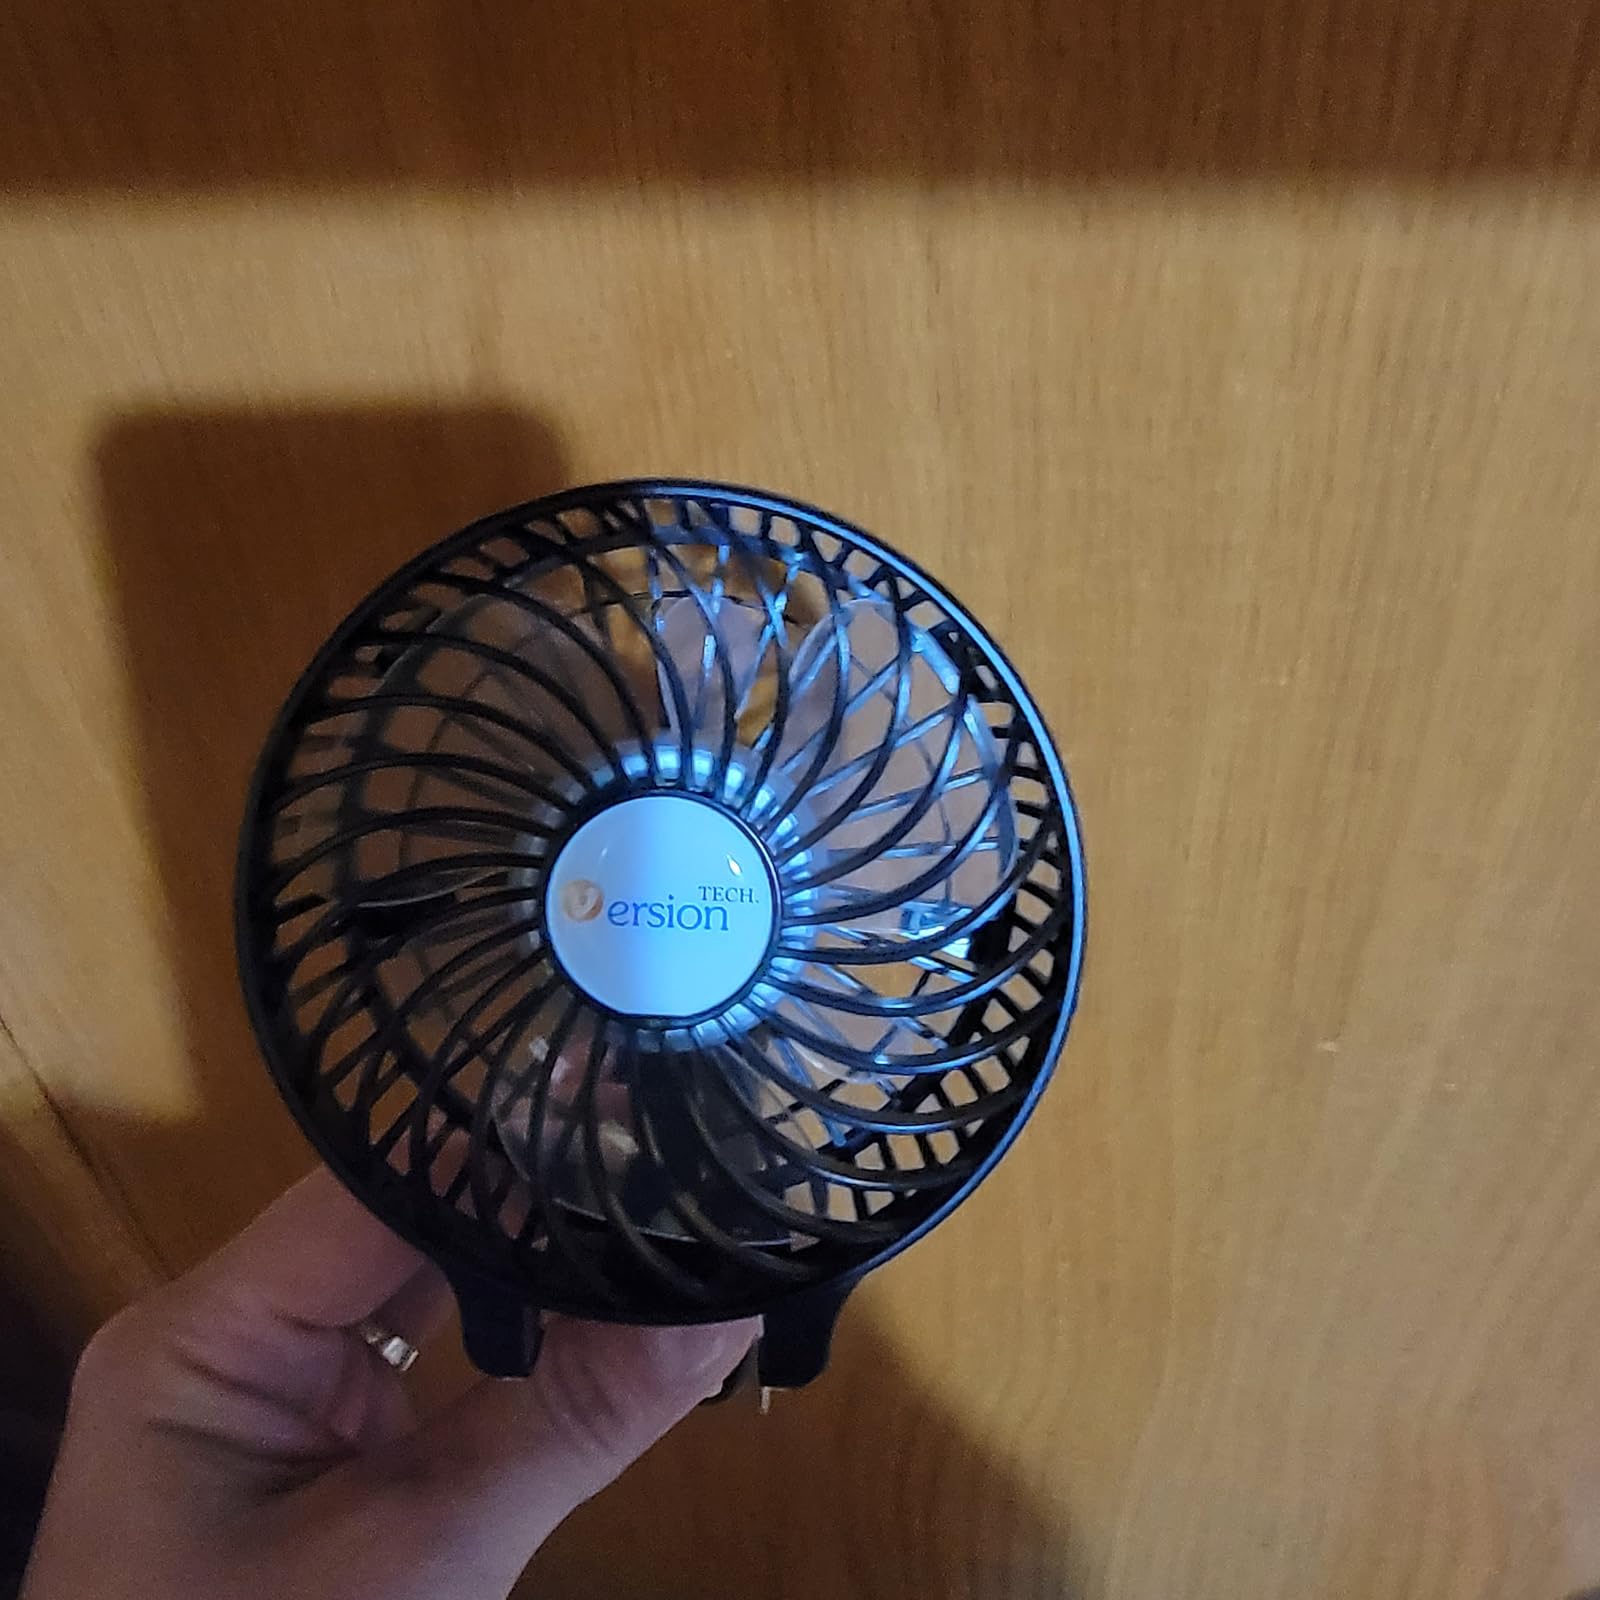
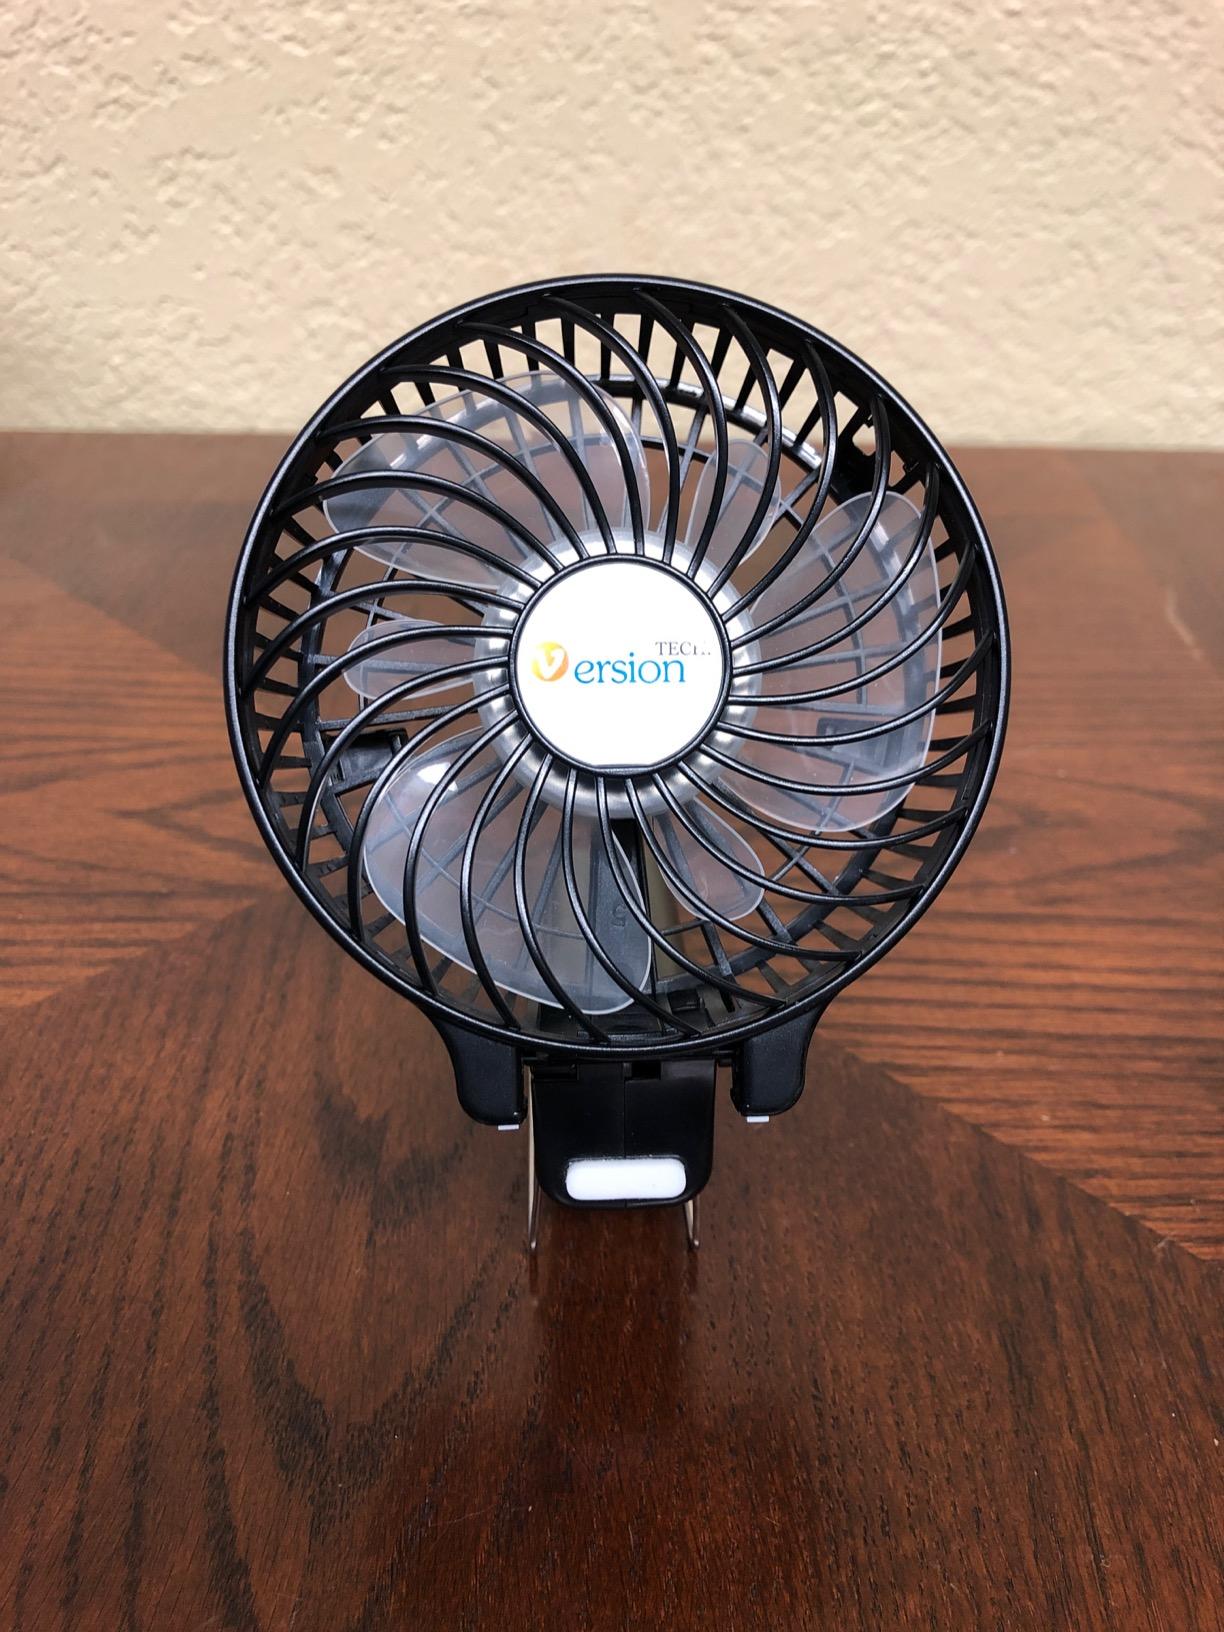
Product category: fan
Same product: yes